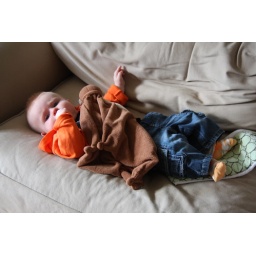
Leo took a nap on the couch with his monkey, dressed in orange &amp;amp; black.